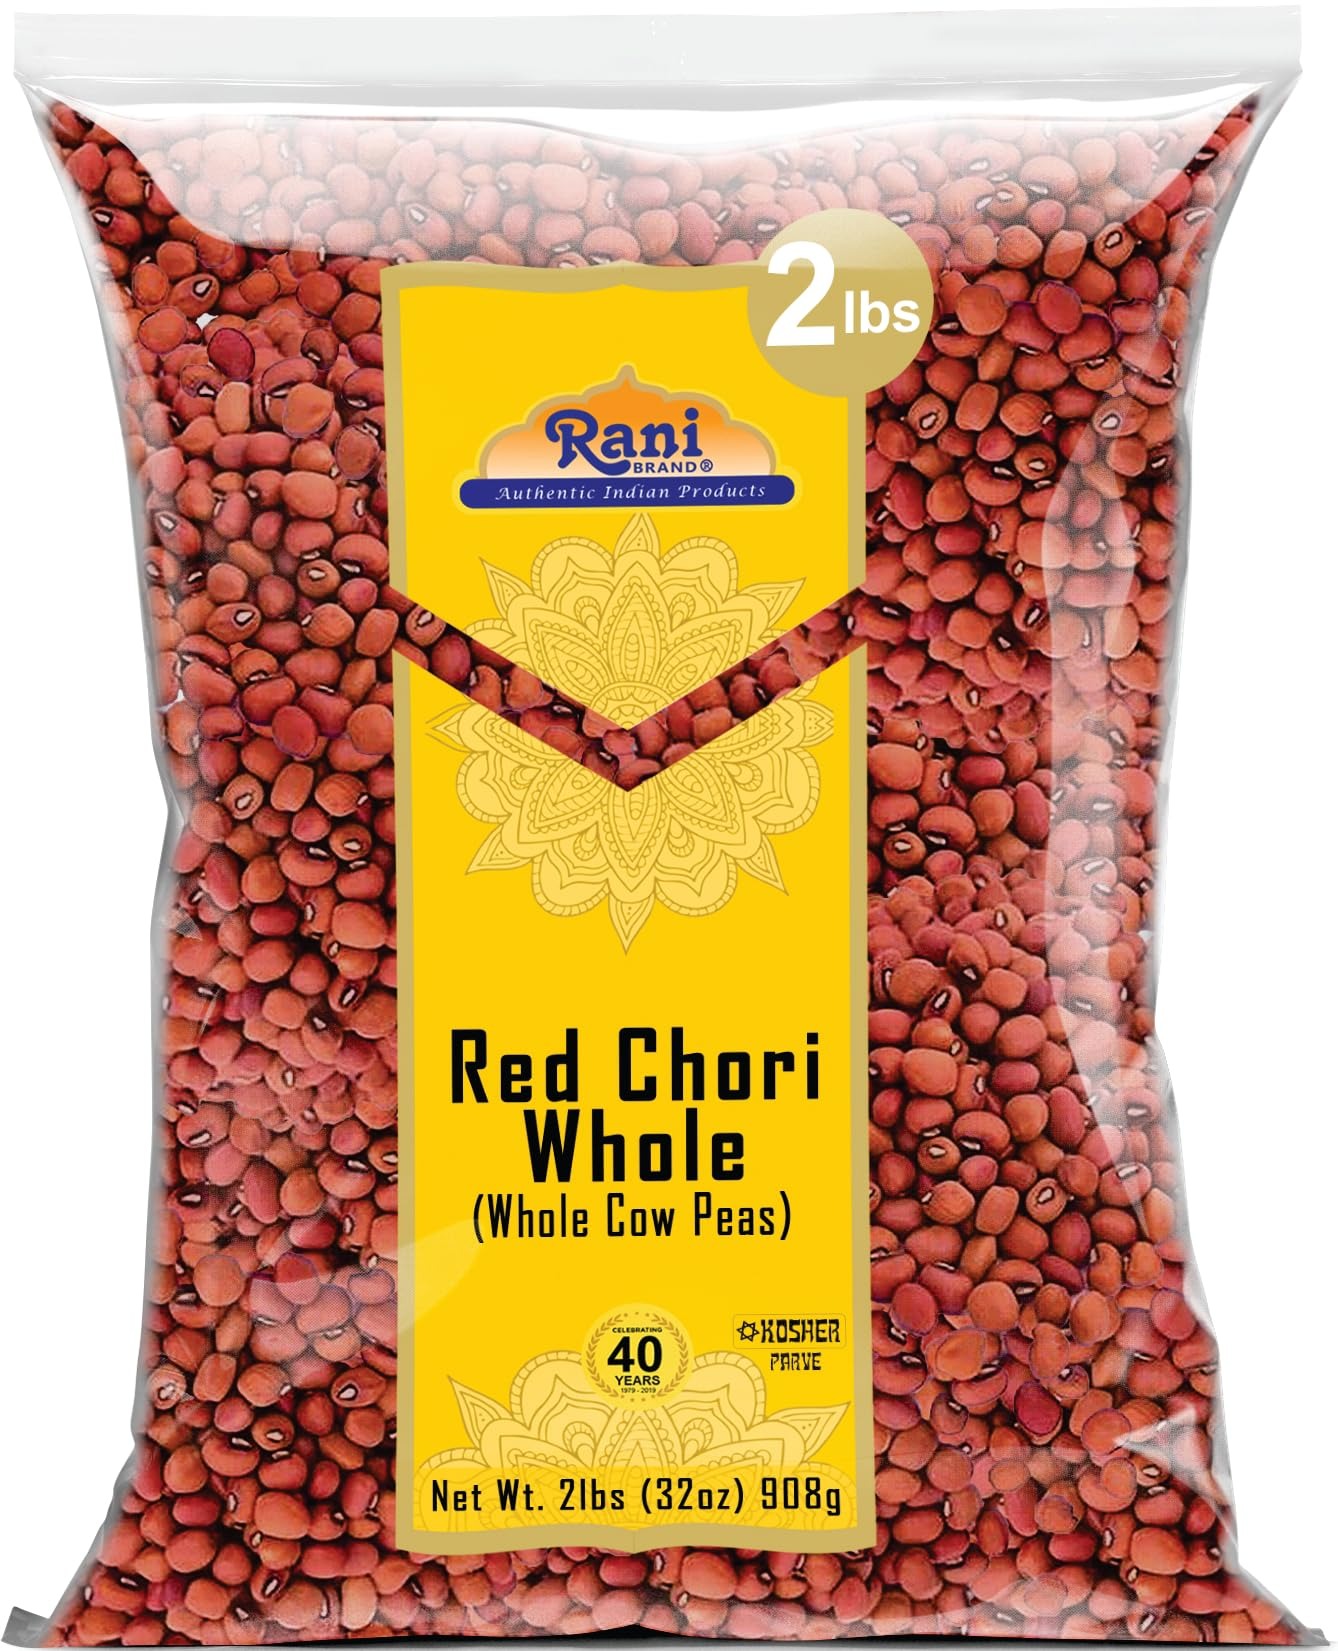
Item Name: Rani Red Chori Whole (Adzuki Beans) 32oz (2lbs) 908g ~ All Natural | Vegan | Gluten Friendly | NON-GMO | Kosher | India Origin
Bullet Point 1: You'll LOVE our Red Chori Whole (Adzuki Beans) by Rani Brand--Here's Why:
Bullet Point 2: ❤️Now KOSHER! 100% Natural, No preservatives or "fillers" & Great Health Benefits
Bullet Point 3: ❤️Great source of natural protein, ideal for vegetarians & vegans.
Bullet Point 4: ❤️Rani is a USA based company selling spices for over 40 years, buy with confidence!
Bullet Point 5: ❤️Net Wt. 2lbs (32oz), Alternate Names: Red cowpeas or Adzuki Beans
Product Description: Red chori also known as red cowpeas or adzuki beans are commonly found in Southeast Asia. Popular in Chinese and Japanese cuisine, but mainly used in sweet preparations like red bean ice cream or fillings for pastries. In India, it is cooked as a curry and eaten with roti or rice. Red chori looks like a smaller version of rajma and can be made the same way. It is a simple vegetarian curry for a weeknight dinner.
Value: 908.0
Unit: Ounce

Price: 11.99